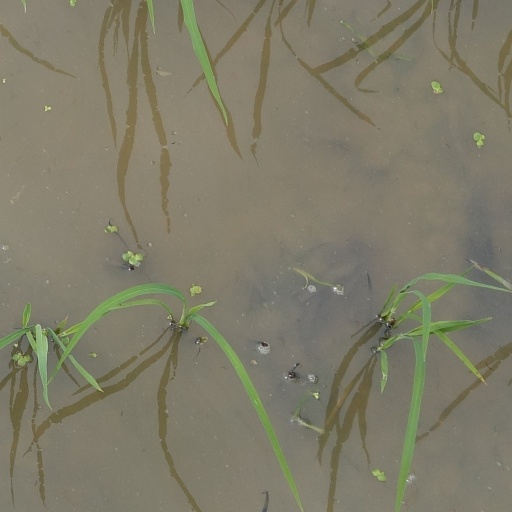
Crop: rice